Ukraine in the Eurovision Song Contest 2007

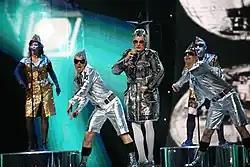
Verka Serduchka during a rehearsal before the final

Verka Serduchka took part in technical rehearsals on 7 and 8 May, followed by dress rehearsals on 11 and 12 May. The Ukrainian performance featured Verka Serduchka performing on stage in a silver costume as well as sunglasses and a silver star hat designed by Anzhela Lysytsia, together with two dancers dressed in silver with military boots and tie and three backing vocalists, one of them which also played the accordion, dressed in gold and standing on raised platforms. The performers did a dance routine on a stage with flashing lights while disco balls and light projectors appeared on the LED screens. The two dancers that joined Verka Serduchka on stage were Sergey Ogurtsov and Tudor Zberea, while the three backing vocalists were Elena Romanovskaya, Natalia Gura-Golubovskaya and Vasily Goldakovskiy. Ukraine placed second in the final, scoring 235 points.